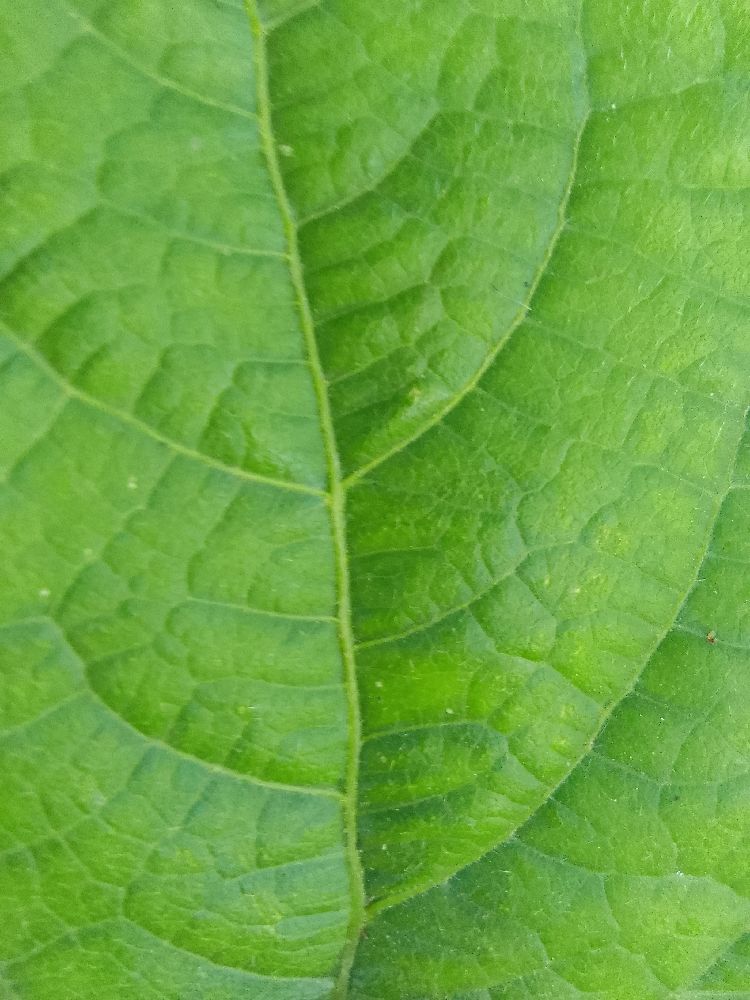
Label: healthy